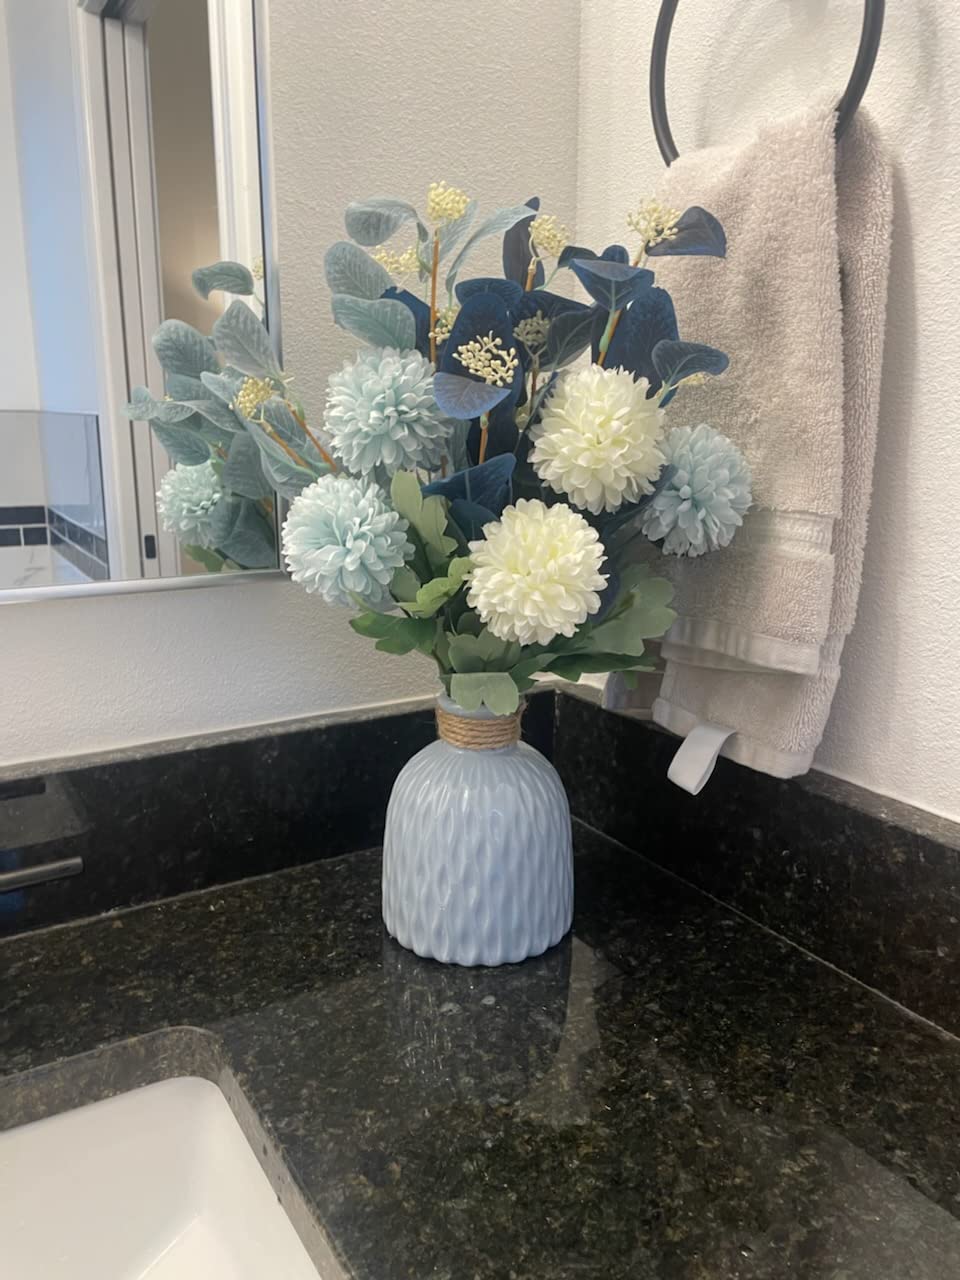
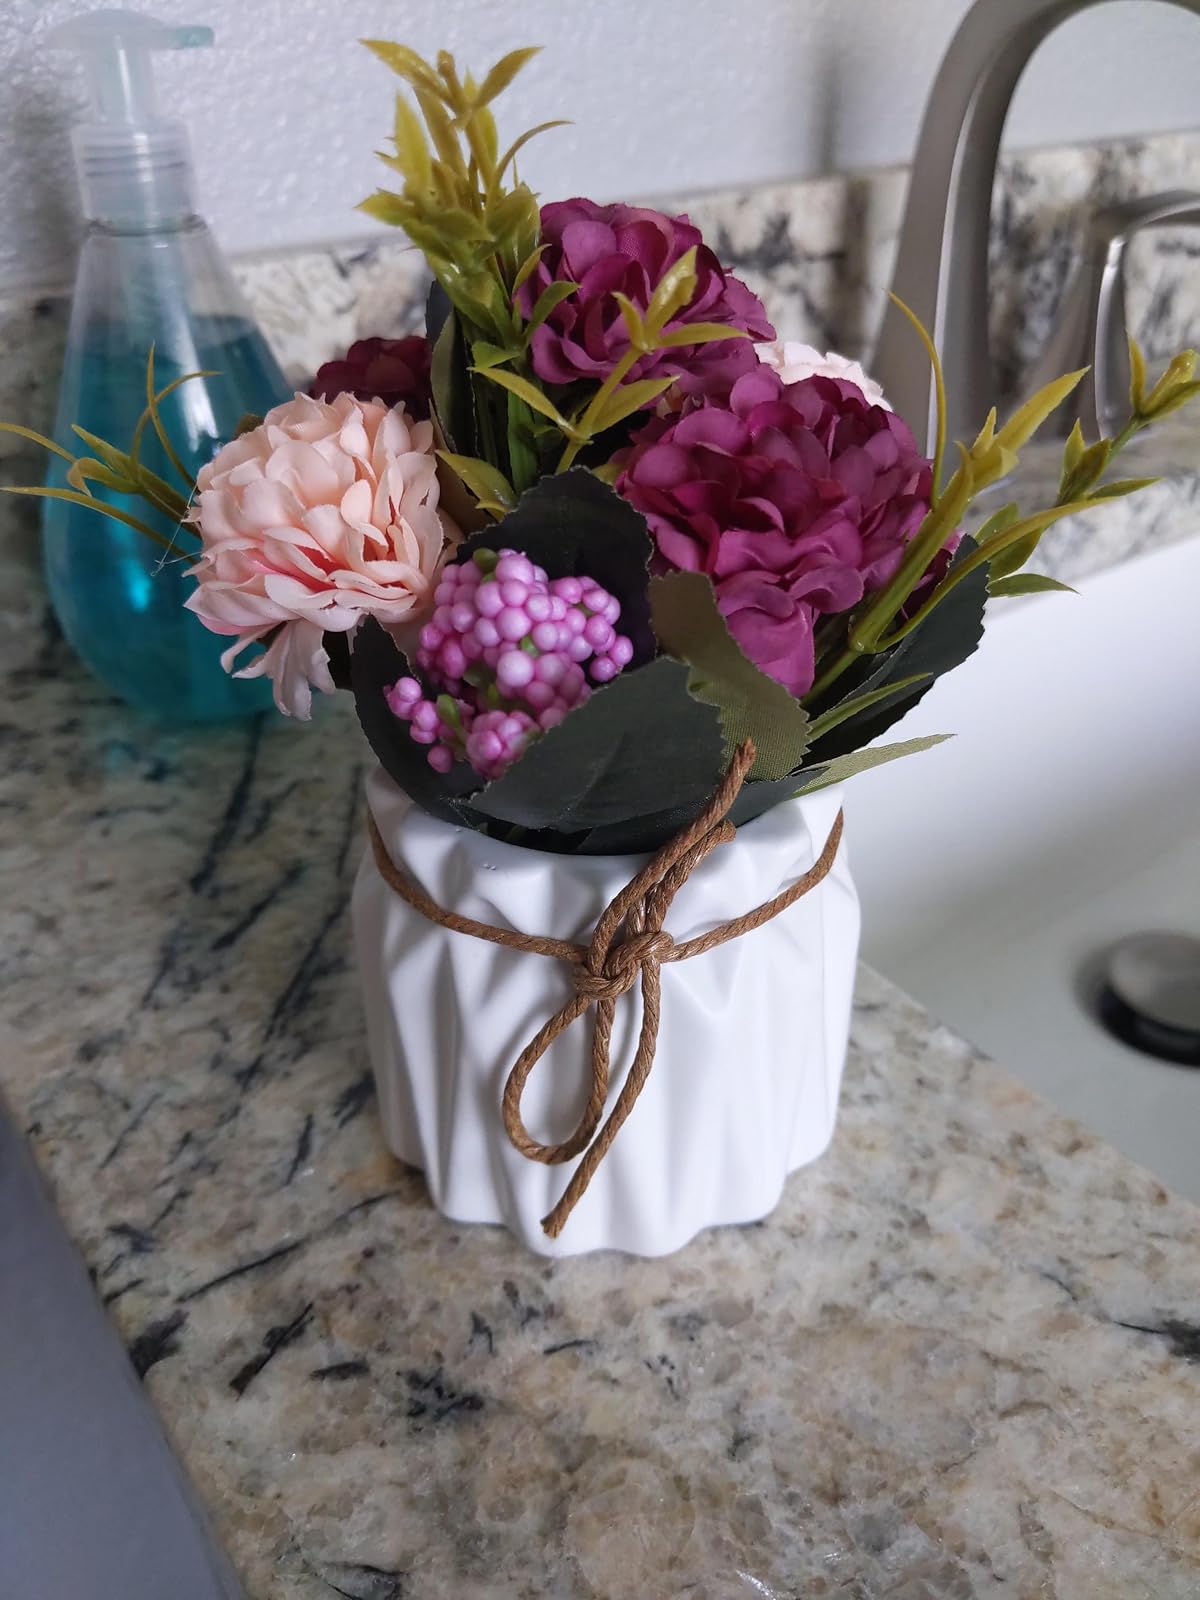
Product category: vase
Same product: no